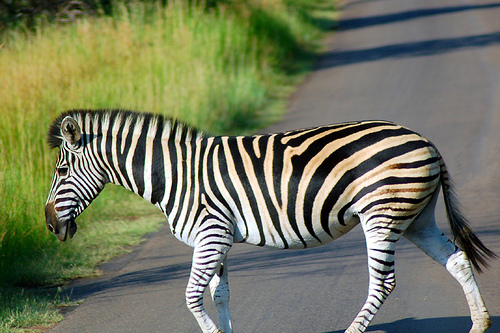
user: Given an image and a question. Answer the question in a short answer. Question: What genus is this animal? Short Answer:
assistant: equus